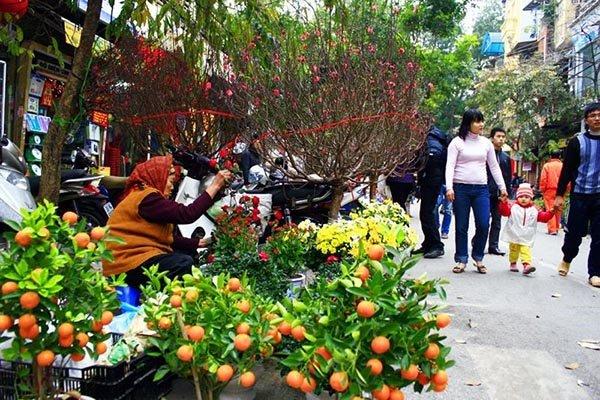
có một bà cụ xuất hiện ở trong khu vực bán cây cảnh